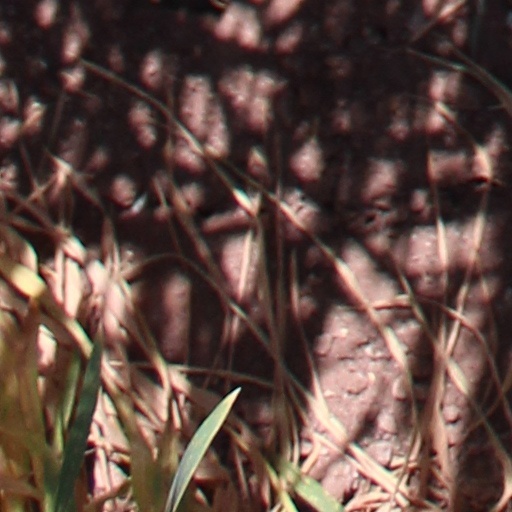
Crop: wheat